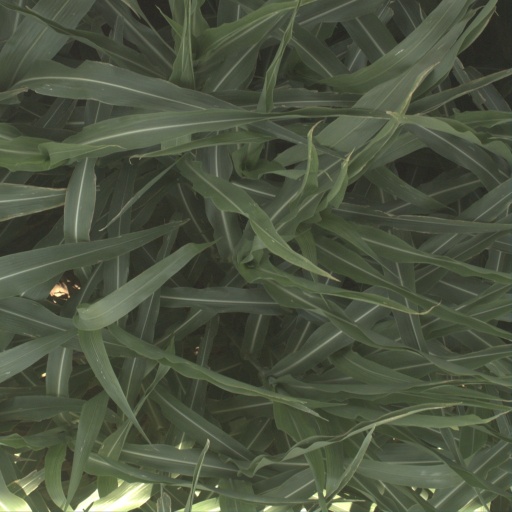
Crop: sorghum